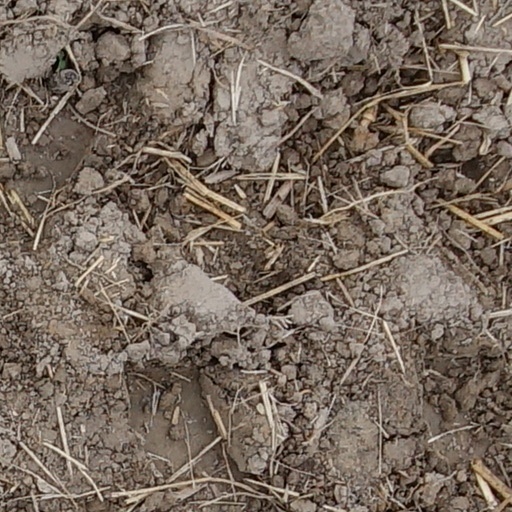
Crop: wheat